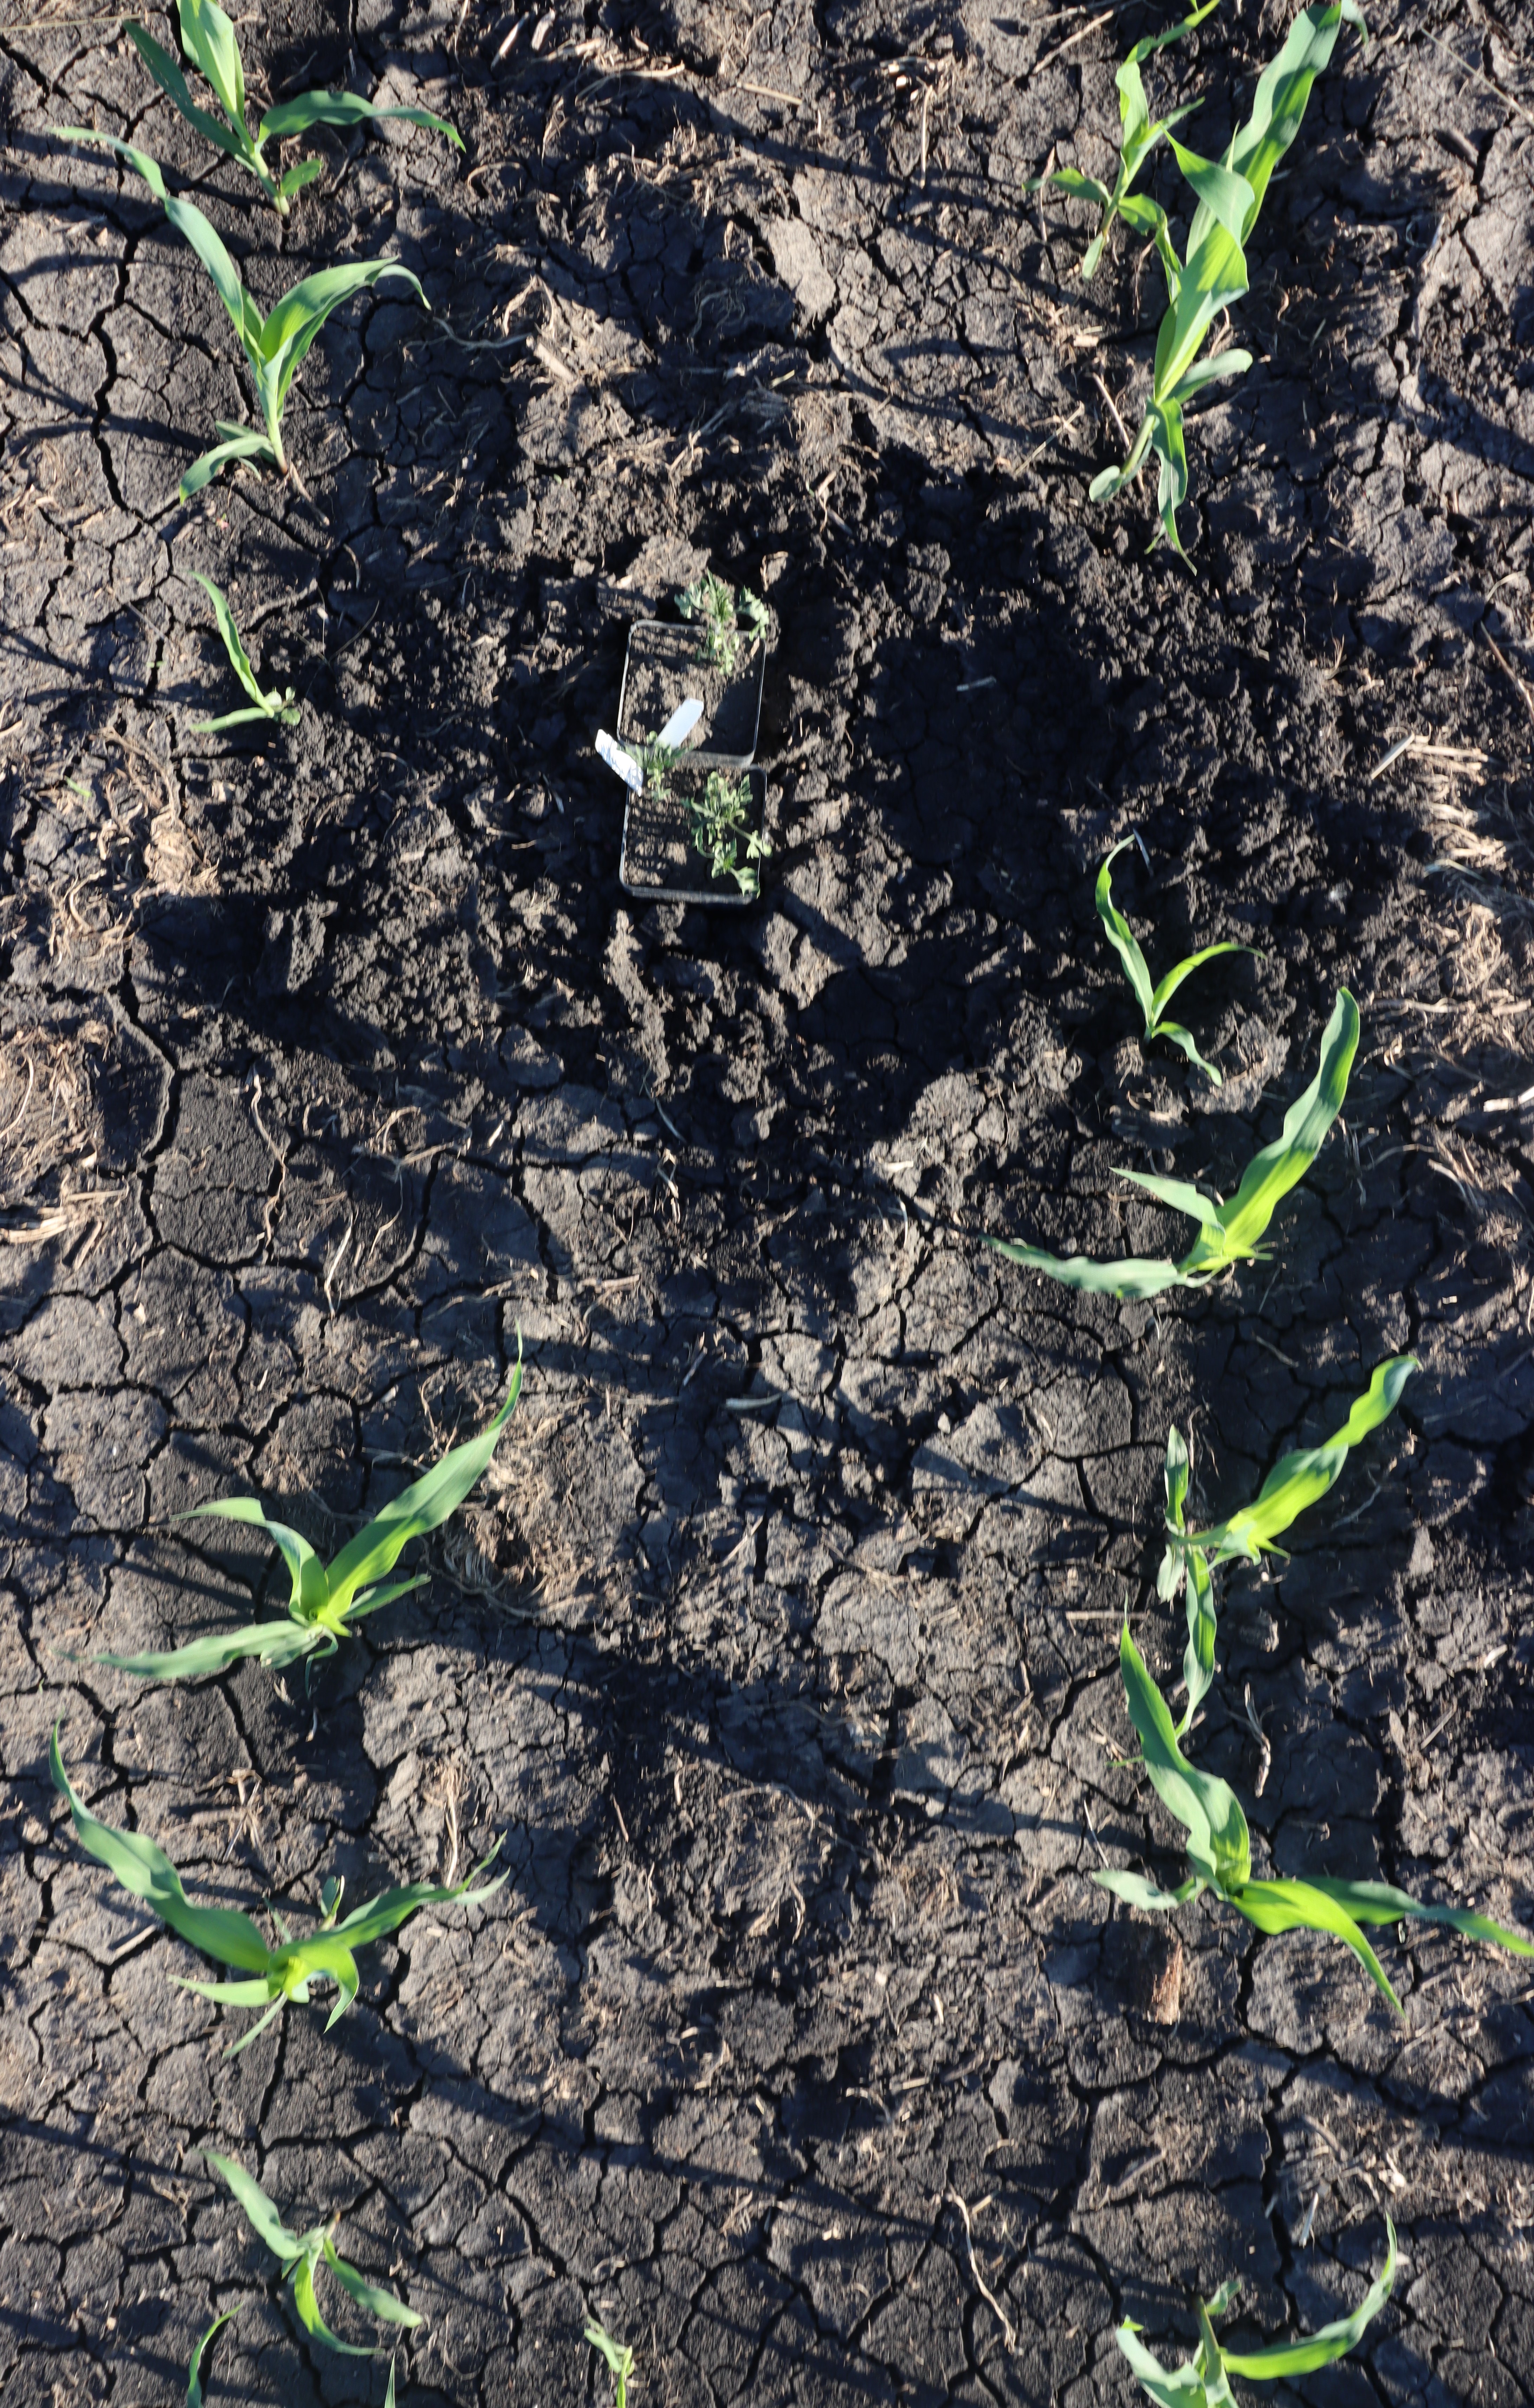
Crop: Corn
Objects: Corn, Corn, Corn, Corn, Corn, Corn, Corn, Corn, Corn, Corn, Corn, Corn, Corn, Ragweed, Ragweed